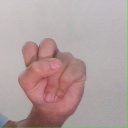
अक्षर: स